Duluth Masonic Center

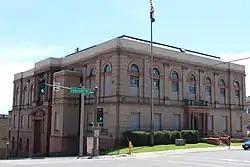
Duluth Masonic Center viewed from the north

The Duluth Masonic Center is a historic Masonic Temple in Duluth, Minnesota, United States. It was built in 1905 and continues to be Duluth's primary venue for Freemasonry. The building was listed on the National Register of Historic Places in 2015 under the name Duluth Masonic Temple for its significance in the themes of art and social history. It was nominated for being the longstanding focal point of Duluth's most influential fraternal organization. It was also nominated for the Egyptian-style frieze and 80 hand-painted stage backdrops (the largest operable collection still in Minnesota) contained in its Scottish Rite auditorium.